Friedrich Gutmann

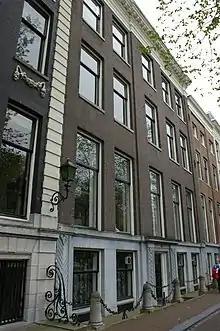

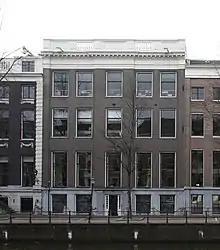
Office Bank Proehl & Gutmann until 1933, Amsterdam, Herengracht 456

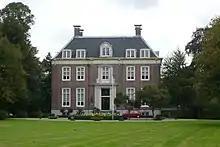
Huis Bosbeek, Heemstede

Gutmann was born in Berlin to Sophie Magnus (1852–1915) and Eugen Gutmann (1840-1925). His father had founded in 1872 the Dresdner Bank. A convert from Judaism, Eugen Gutmann ran the bank in Berlin for over 40 years, developing it into a major German financial operation with an international reach. During that time, he accumulated many works of art, including a famous Renaissance gold and silver collection.